Cape Town

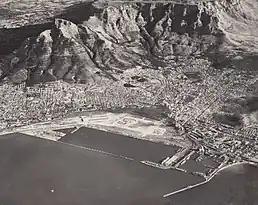

With the Dutch Republic being transformed into Revolutionary France's vassal Batavian Republic, Great Britain moved to take control of Dutch colonies, including the colonial possessions of the VOC.